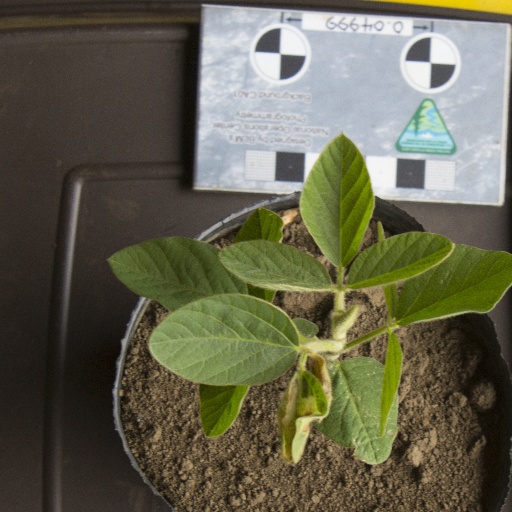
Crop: soybean